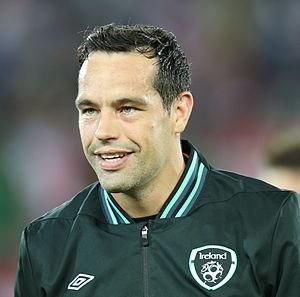
David Forde est un footballeur international irlandais. Il joue au poste de gardien de but pour le club de Cambridge United.